Ronaldinho

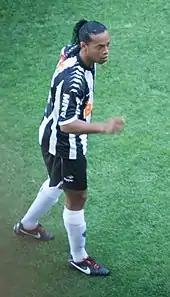
Ronaldinho with Atlético Mineiro in the Brazilian Série A in October 2012

Ronaldinho made a move to Atlético Mineiro on 4 June 2012 in a six-month contract, just four days after leaving Flamengo. He wore number 49 in reference to his mother's birth year since his preferred number 10 was already assigned to Guilherme in the 2012 season.